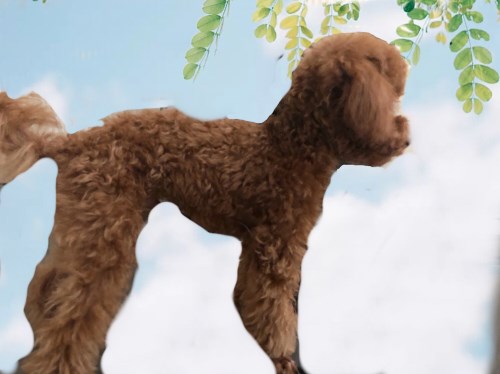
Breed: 2925-n000114-toy_poodle